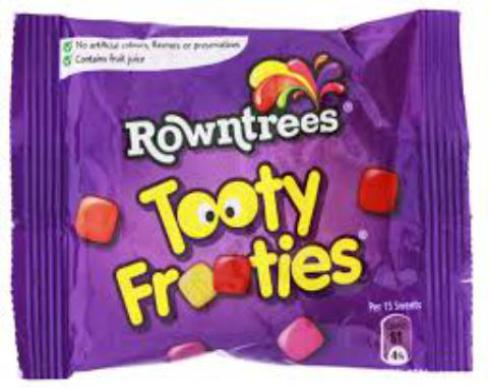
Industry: Food